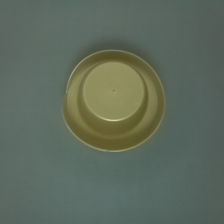
Color: yellow/gold
Cap type: standard cap